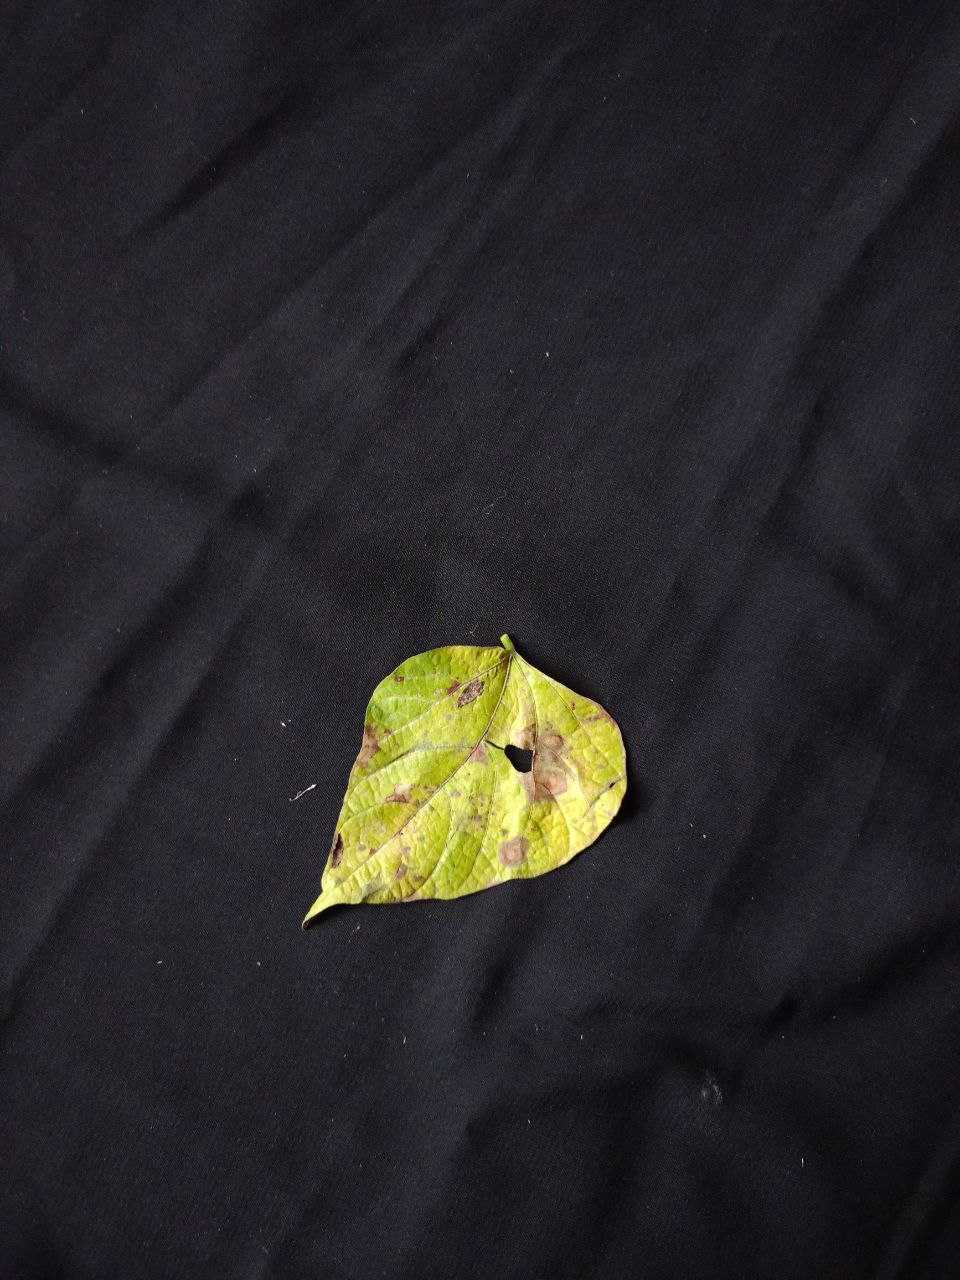
Crop: bean
Leaf condition: Blight